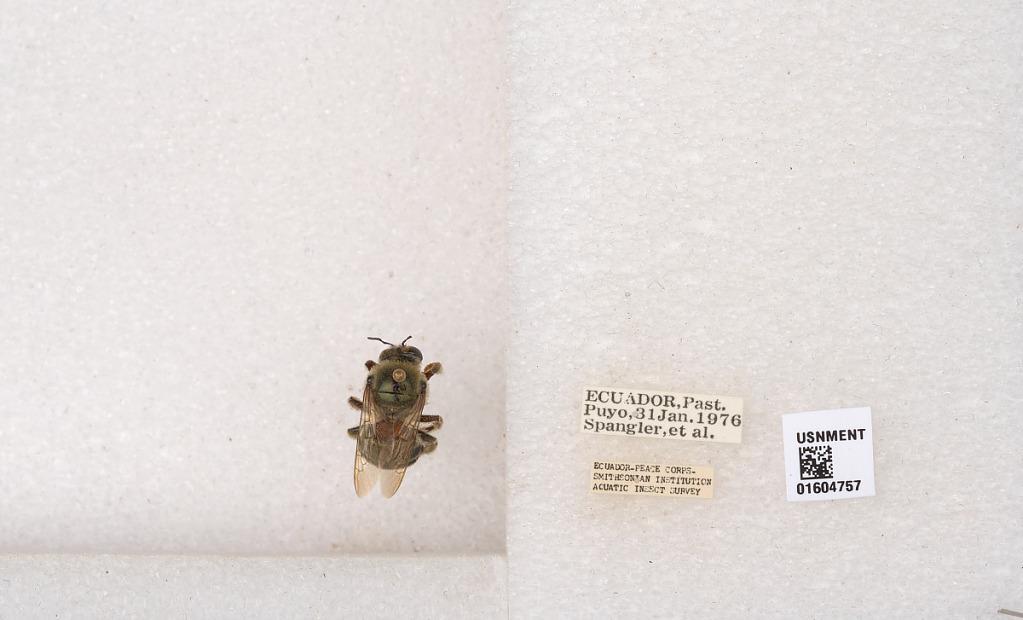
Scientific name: Xylocopa
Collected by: et al.
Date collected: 1976-1-31
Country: Ecuador
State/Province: Pastaza
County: Pastaza
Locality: Puyo